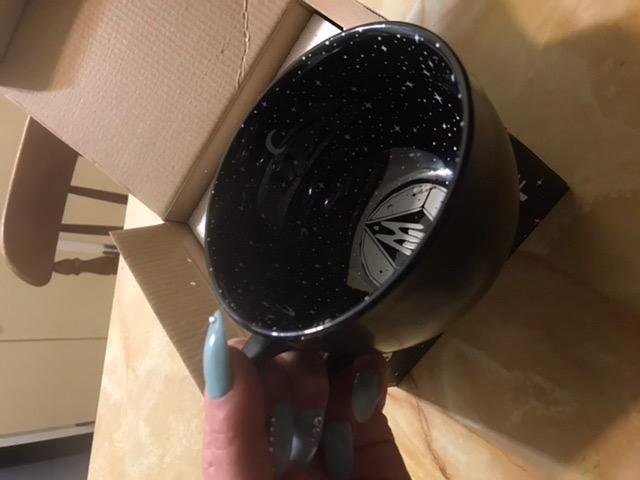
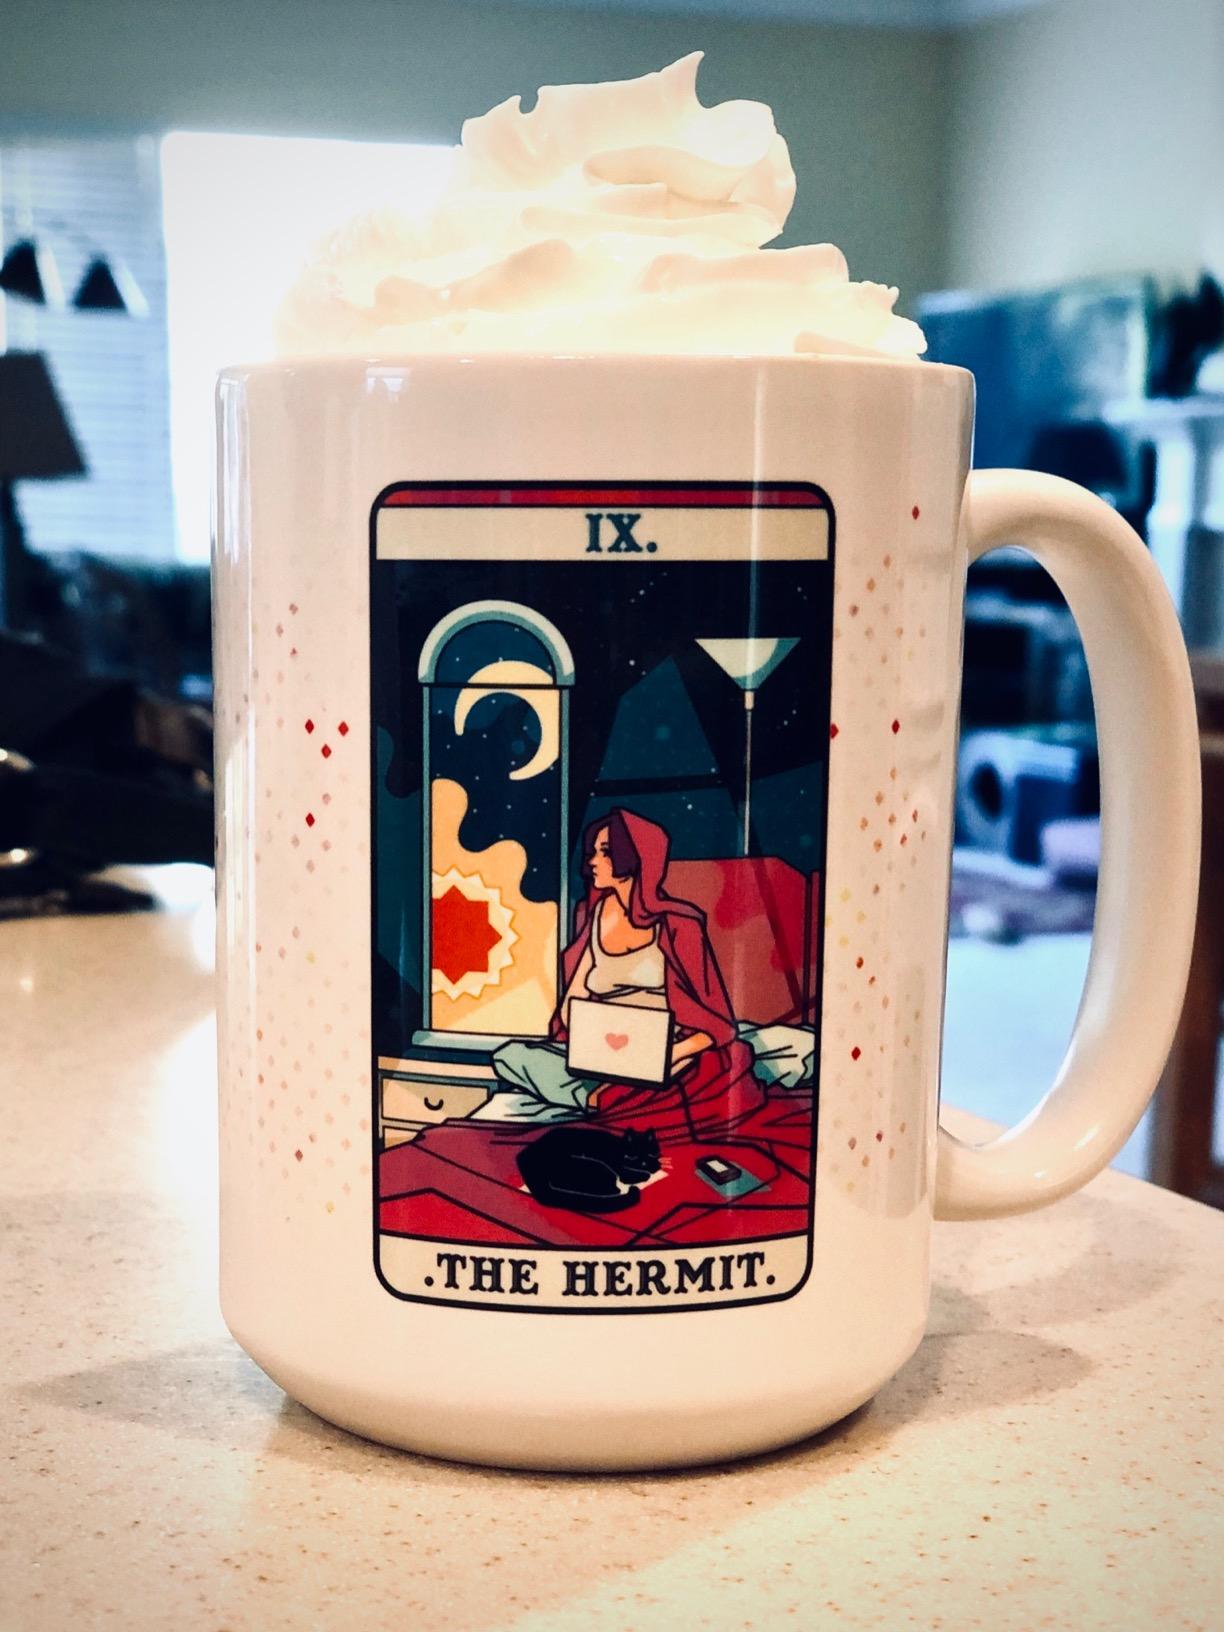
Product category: items_mug
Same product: no